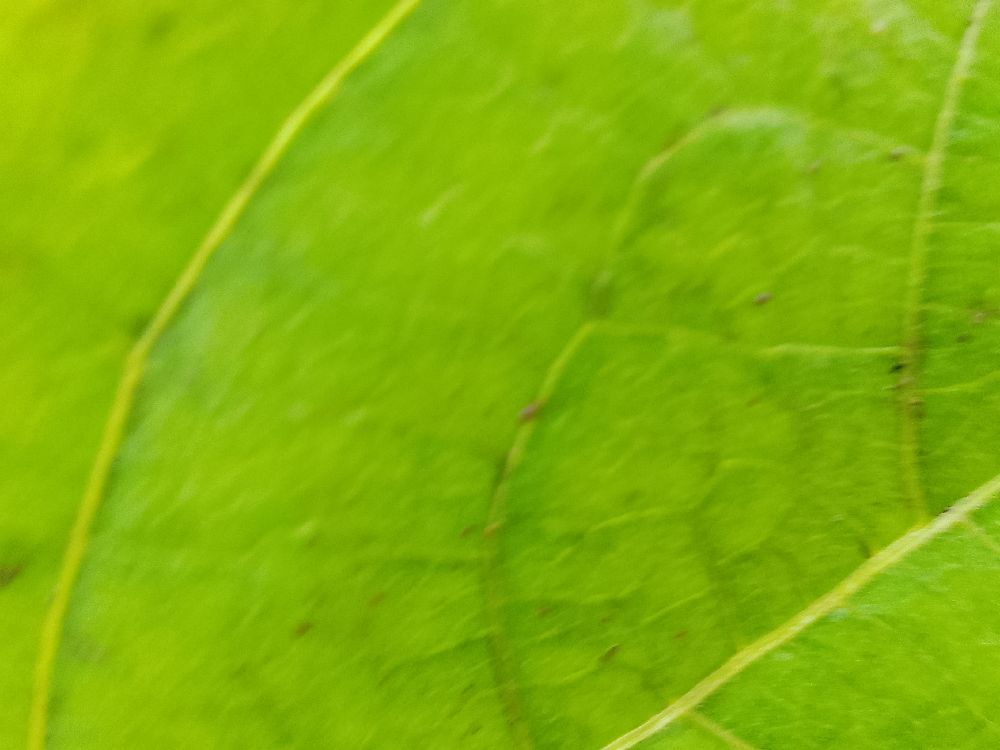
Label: healthy